Salt Creek Recreation Area

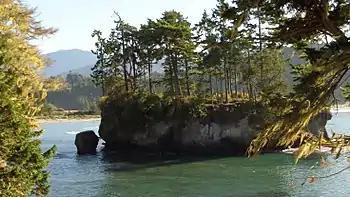

Salt Creek Recreation Area is a 196-acre park located about 15 miles west of Port Angeles, Washington on Washington State Route 112 near Joyce. The park was previously Camp Hayden, a World War II military camp built 1942–1945. The site was established as the Striped Peak Military Reservation in 1941, renamed as Camp Hayden on 22 October 1942, and renamed again as Fort Hayden on 17 April 1944. It was named for Brigadier General John Louis Hayden, a former commander of the Harbor Defenses of Puget Sound. It was purchased by the Federal General Services Administration after the war. There are still several structures left from the fort, including two large casemates which sheltered 16" guns and several other structures. The 16-inch battery was Battery 131, with two ex-Navy 16-inch Mark 2 guns capable of firing a one-ton projectile around 28 miles connected by a large magazine bunker. The camp also had Battery 249, which had two 6-inch guns with a bunker housing magazines and fire control equipment.